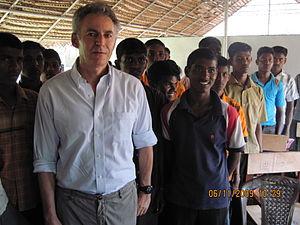
""Visite d'un centre pour la réinsertion des enfants soldats, Sri Lanka, Novembre 2009."""
Le travail des enfants est la participation de personnes mineures à des activités à finalité économique et s’apparentant plus ou moins fortement à l’exercice d’une profession par un adulte. Au niveau international, l’Organisation internationale du travail le définit en comparant l’âge à la pénibilité de la tâche, du moins pour les enfants de plus de douze ans.